Mystery Science Theater 3000

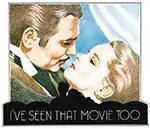
The illustration for the song "I've Seen That Movie Too" in the liner notes of Elton John's "Goodbye Yellow Brick Road", from which Hodgson took inspiration for "MST3K"s theme and approach

Hodgson said that part of the idea for "MST3K" came from the illustration for the song "I've Seen That Movie Too" (drawn by Mike Ross) in the liner notes from Elton John's "Goodbye Yellow Brick Road" album, showing silhouettes of a couple sitting in a theater watching "Gone with the Wind". Hodgson also likened the show's setting to the idea of a pirate radio station broadcasting from space. Hodgson credits "Silent Running", a 1972 science-fiction film directed by Douglas Trumbull, as being perhaps the biggest direct influence on the show's concept. The film is set in the future and centers on a human, Freeman Lowell (Bruce Dern), who is the last crew member of a spaceship containing Earth's last surviving forests. His remaining companions consist only of three robot drones. "MST3K" and the Joel Robinson character occasionally reflected Lowell's hippie-like nature. Hodgson wanted the feel of the show to appear homemade, and cited the example of a crude mountain prop used during the "Saturday Night Live" sketch "Night on Freak Mountain" that received a humorous reaction from the studio audience as the type of aesthetic he wanted for the show. Hodgson had made dozens of such robots from random parts before as art that he sold to friends and others, and knew he could incorporate that into the show.